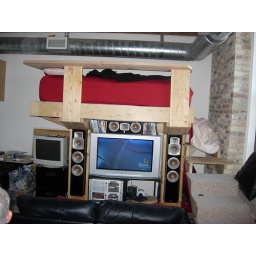
Ryan's new construction in his apartment shows the television and bed area.